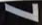
Number: 7